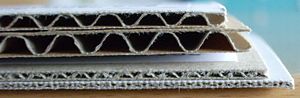
Pap
Forskellige kvaliteter af bølgepap
Pap er et kraftigt papirmateriale fremstillet af træfibre og med en vægt på over 600g/m². Materialer med en vægt mellem 150g/m² og 600g/m² kaldes karton. Pappets anvendelighed skyldes dets stivhed og holdbarhed. Det blev opfundet i Kina i det 15. århundrede og har været brugt til en lang række formål. Den første, kommercielt fremstillede papkasse blev lavet i England i 1817 .I dag bliver pap mest brugt som emballage.